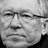
Emotion: neutral